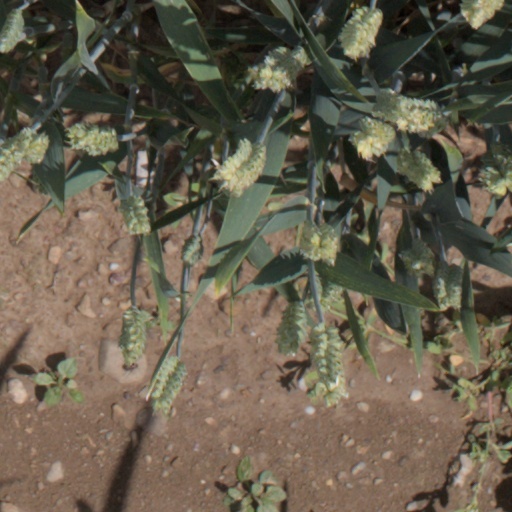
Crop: wheat